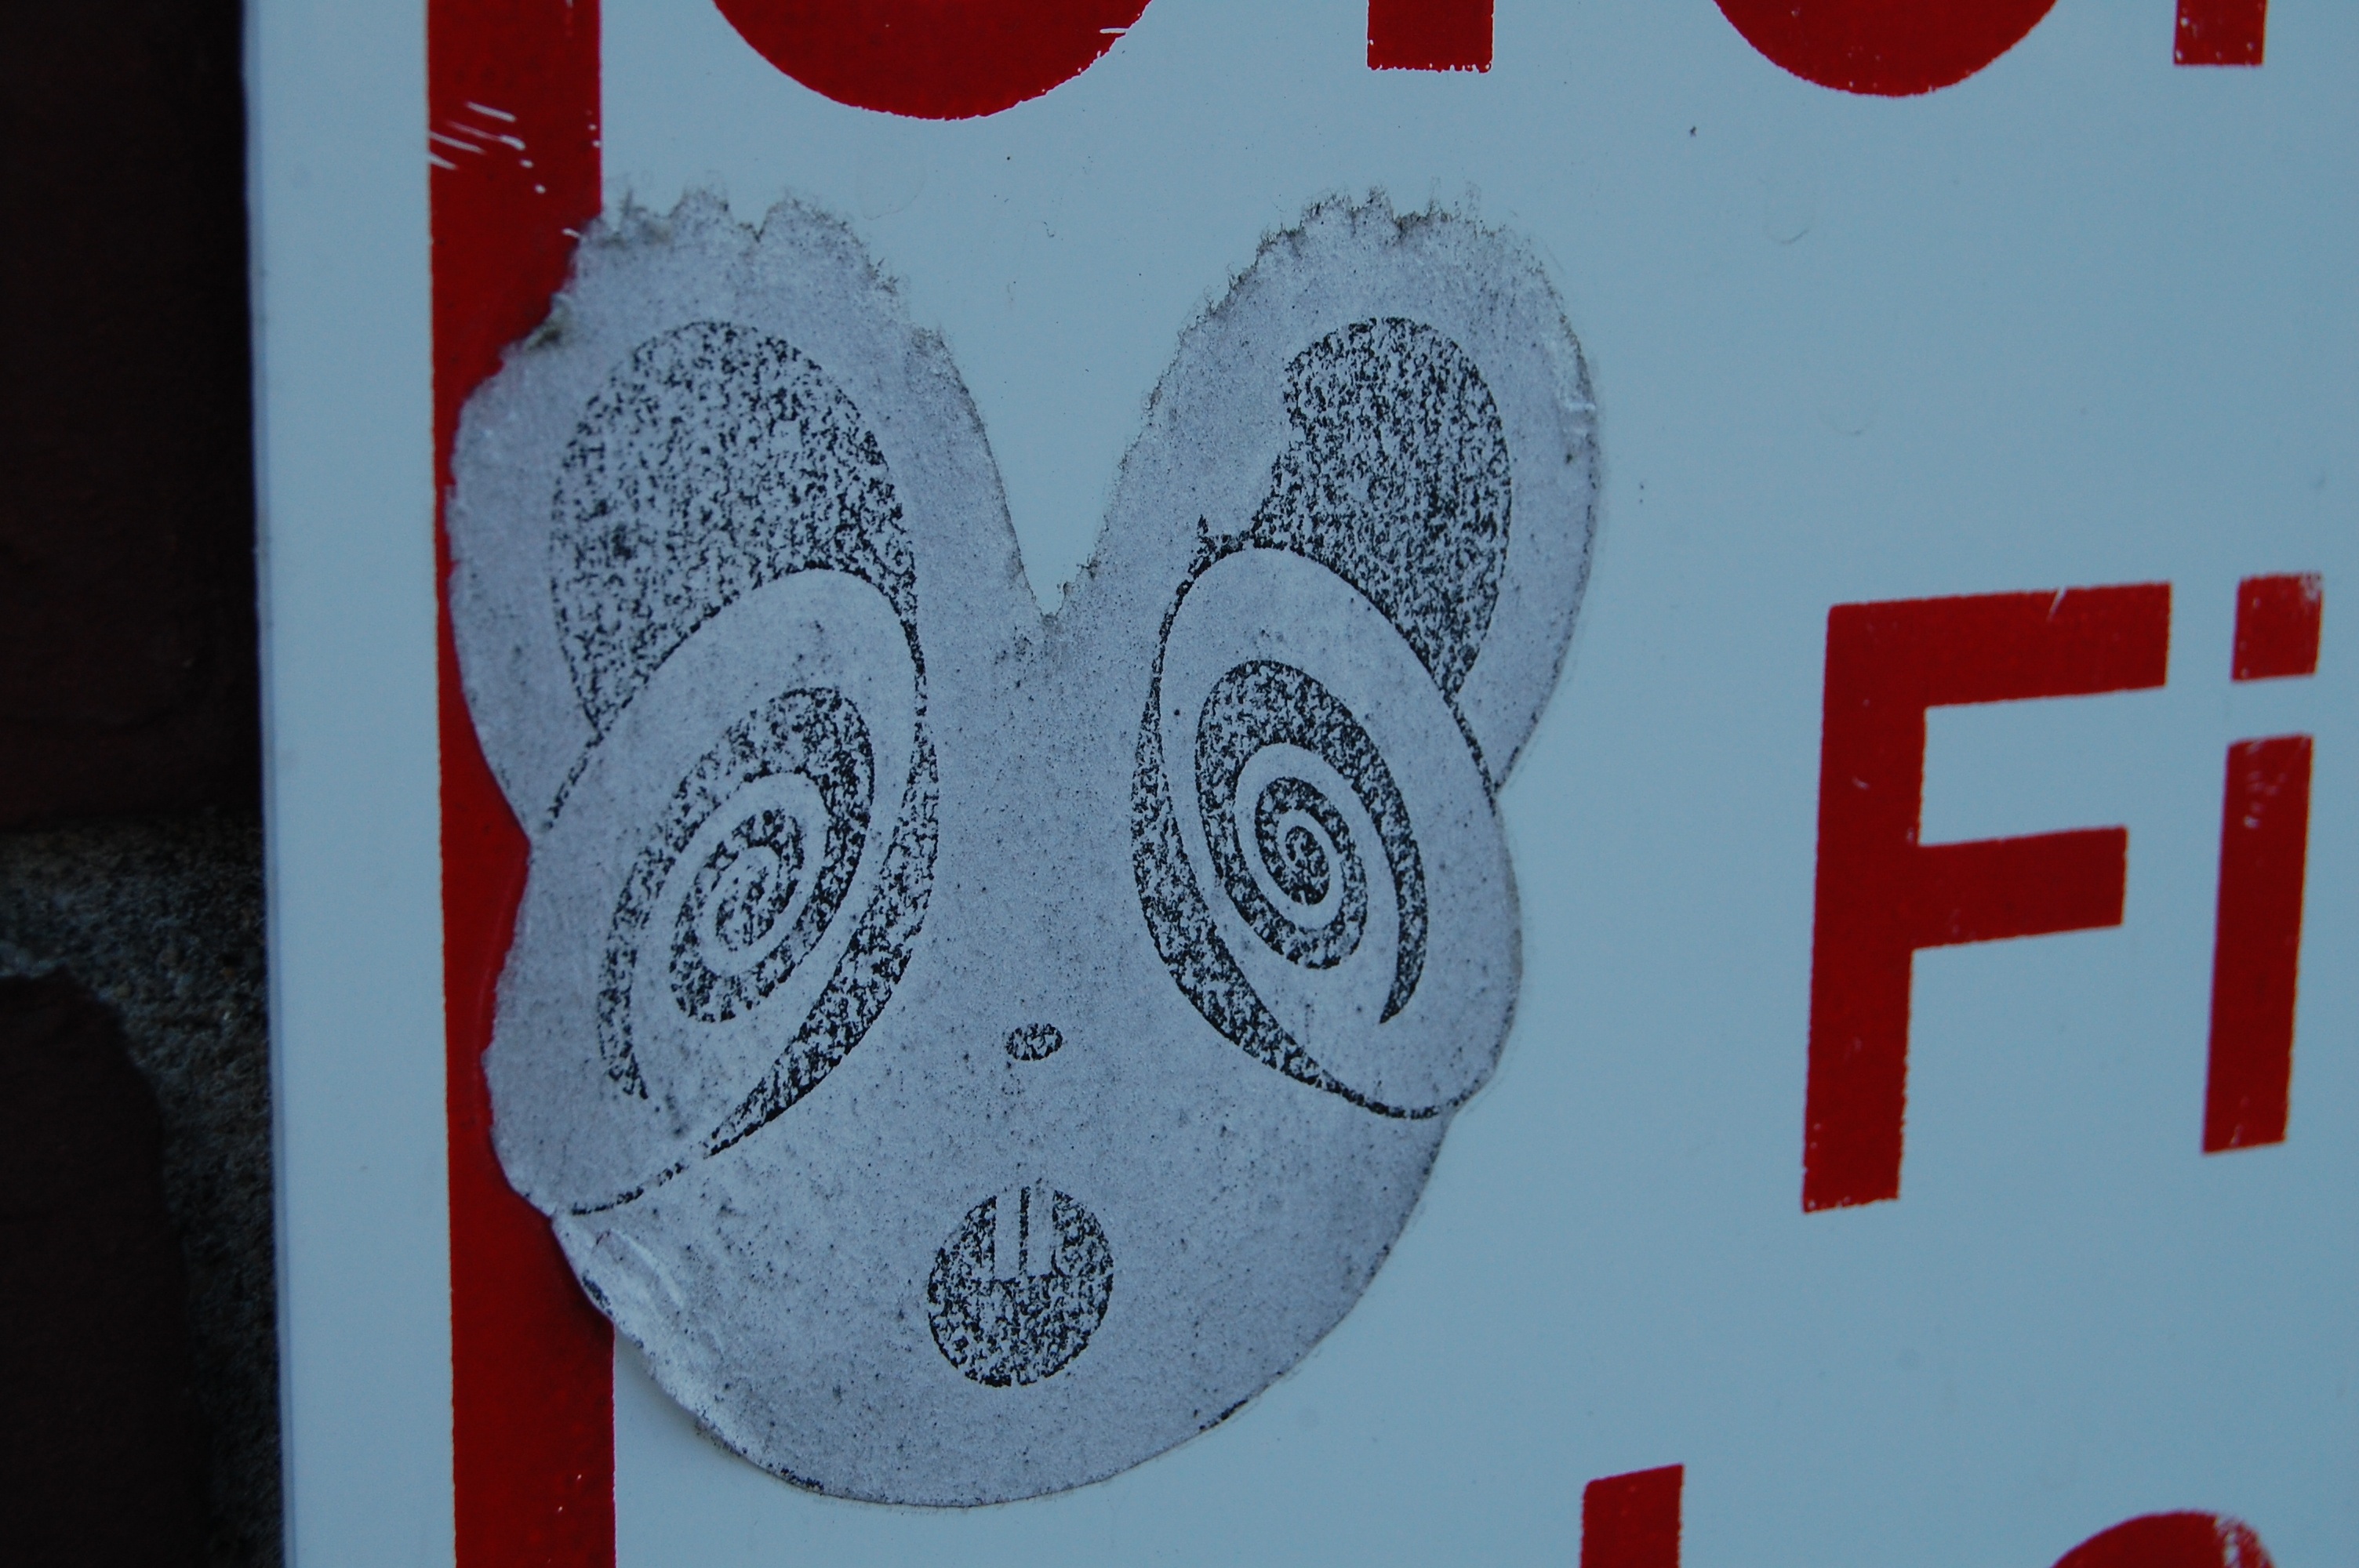
number, pattern, red, color, circle, font, art, illustration, design, organ, shape, valentine's day